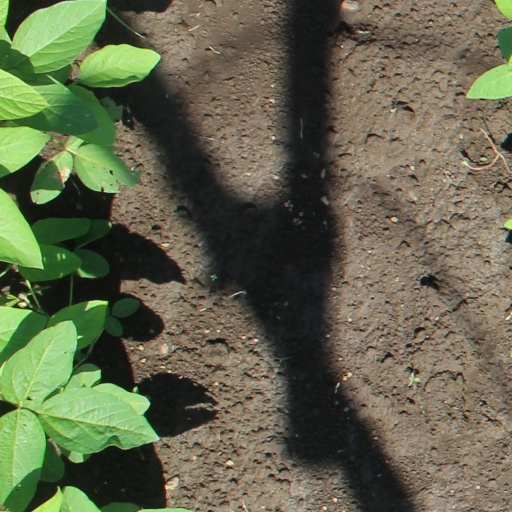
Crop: soybean